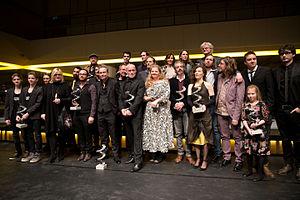
Evi Romen est une monteuse autrichienne, née le 26 avril 1967 à Bolzano, en Italie. Plus secondairement, elle est également scénariste et réalisatrice.